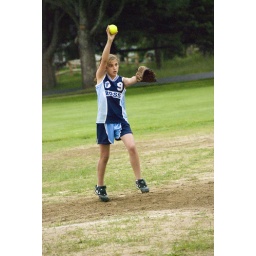
The girls Middle School softball team at Ross played an exciting home game against Southold on June 3.